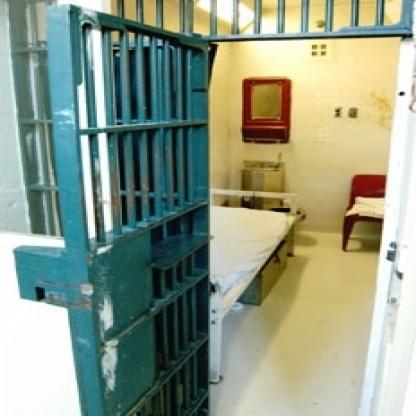
Scene: Indoor